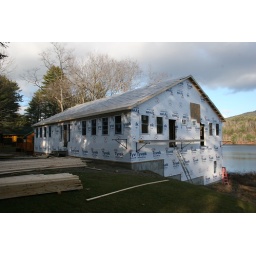
The walls are up, and the roof is on our newest Lodge in Evergreen